Fakemon

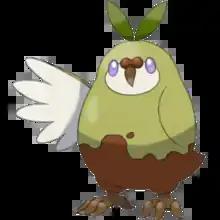
An illustration of a green and brown parrot-like creature with leaves sprouting from its head.

Fakemon, also called Fakémon, are fan-designed fictional creatures based on the "Pokémon" franchise of monster-taming games.